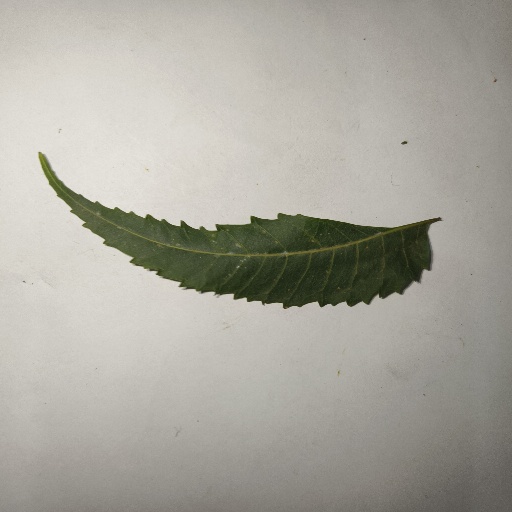
Species: Neem
Leaf condition: Healthy Leaf